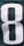
Number: 8